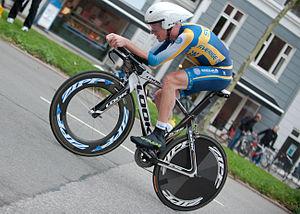
Alexander Wetterhall, né le 12 avril 1986 à Värnamo, est un coureur cycliste suédois.